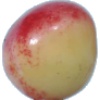
Label: Cherry Rainier 1